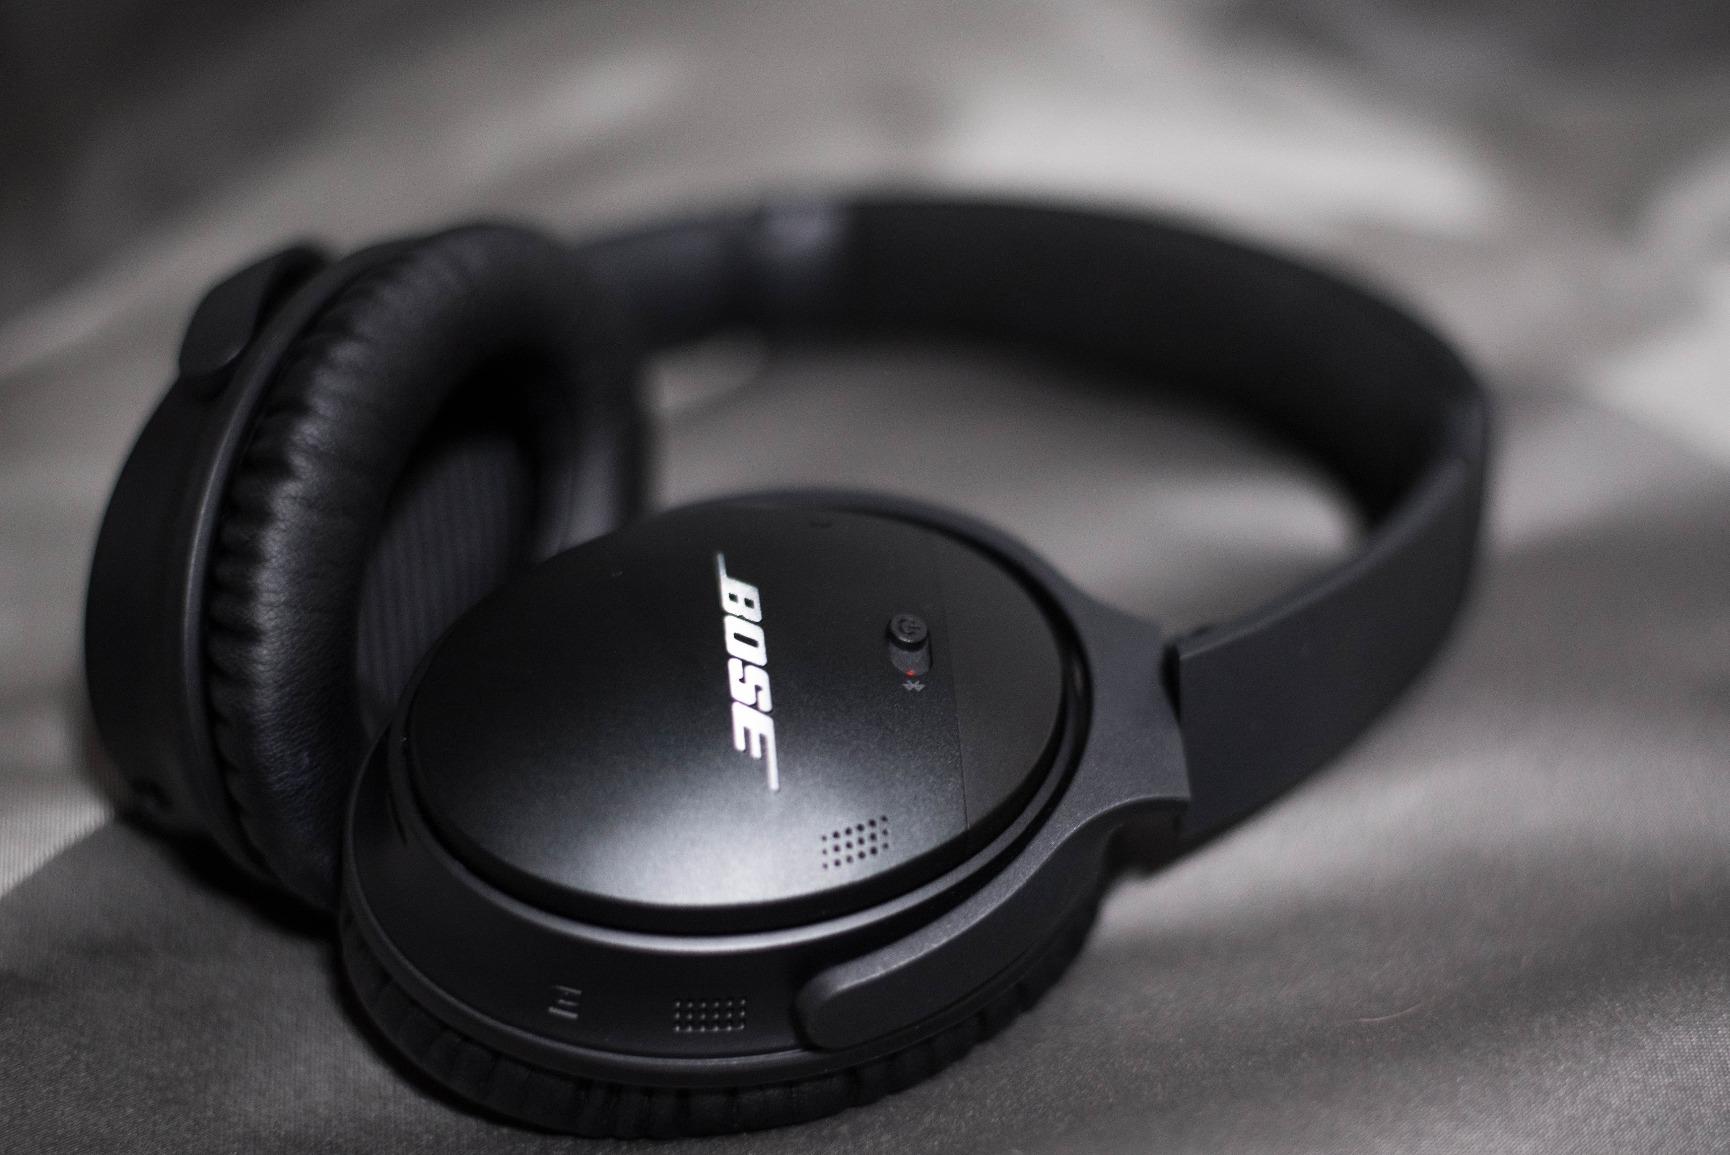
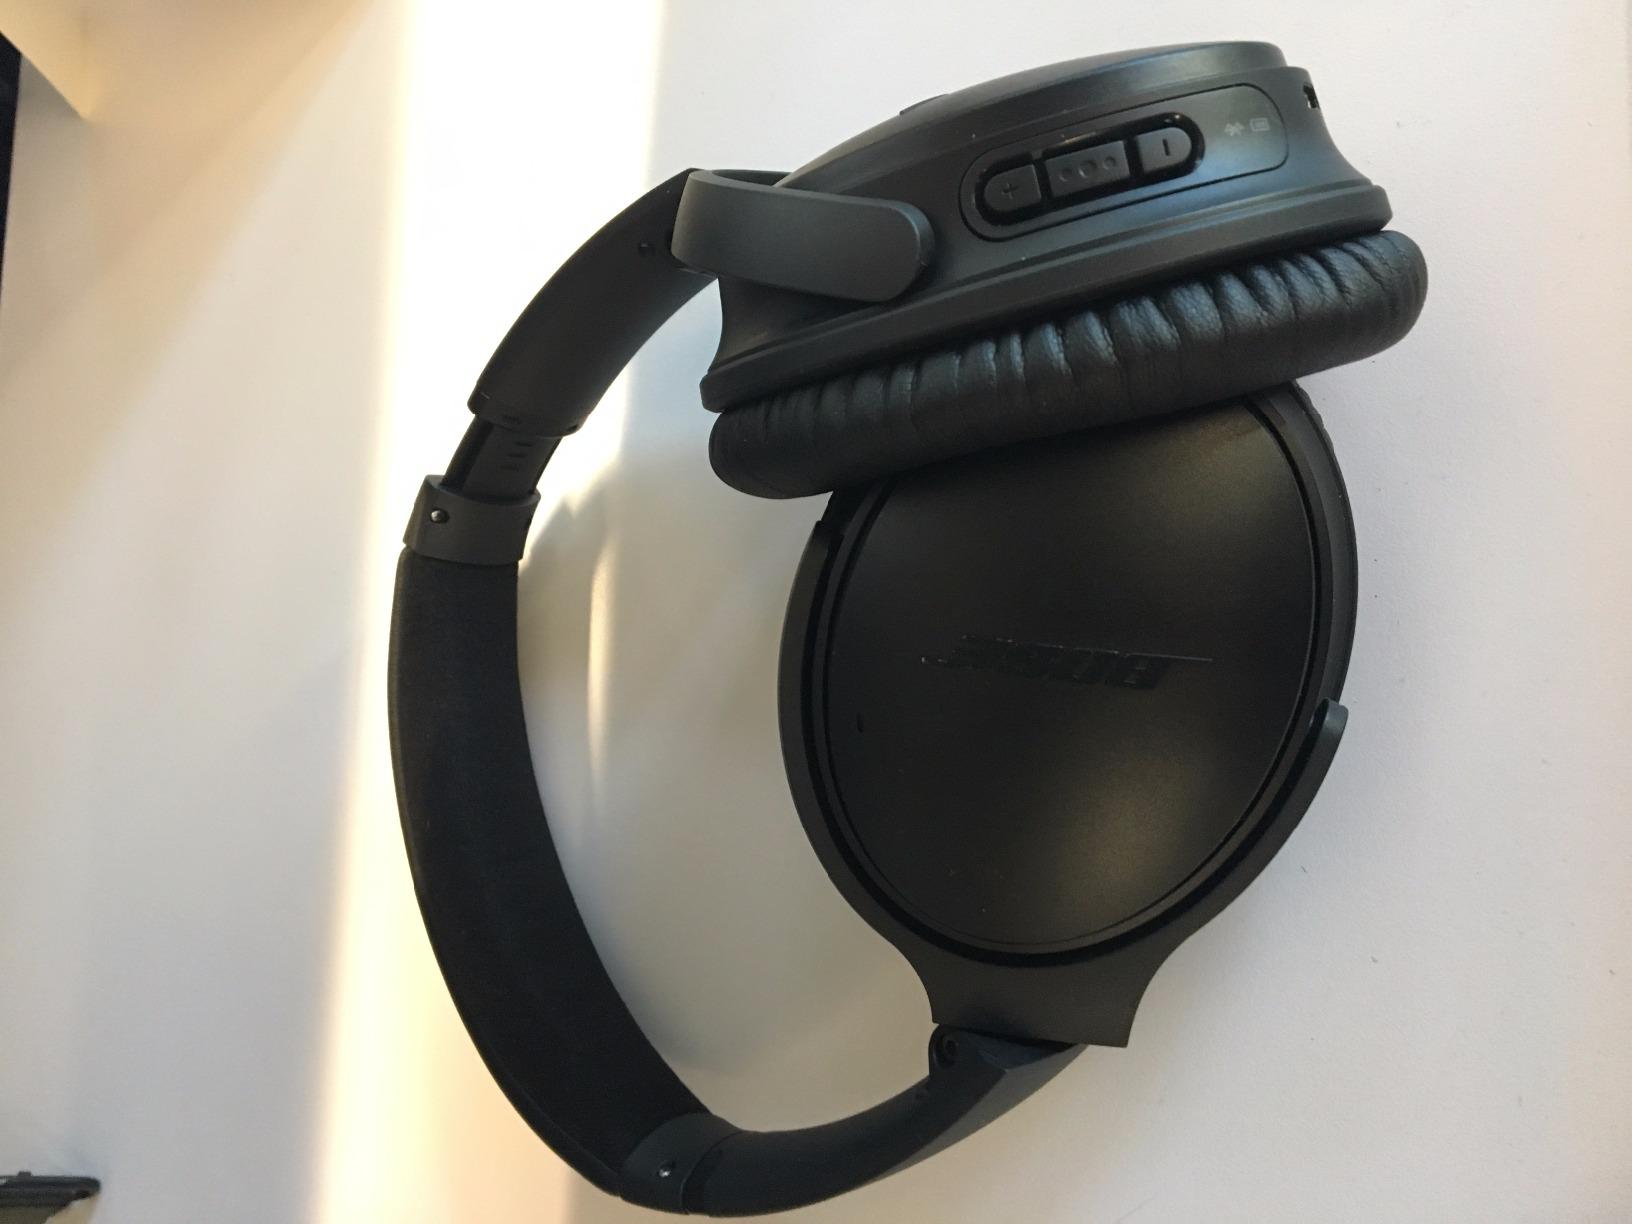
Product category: headphones
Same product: yes